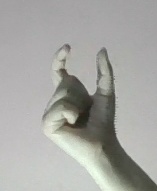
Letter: nun